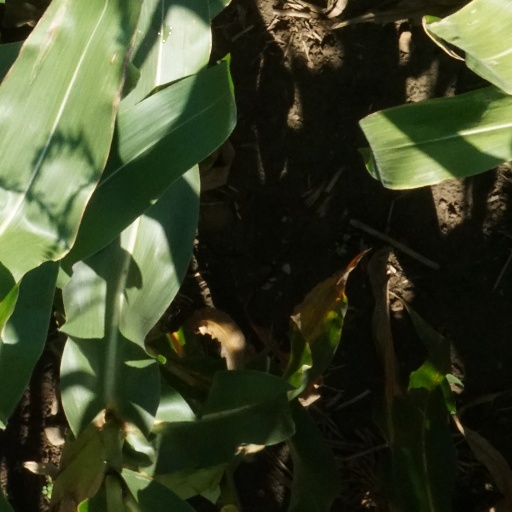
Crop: maize; corn